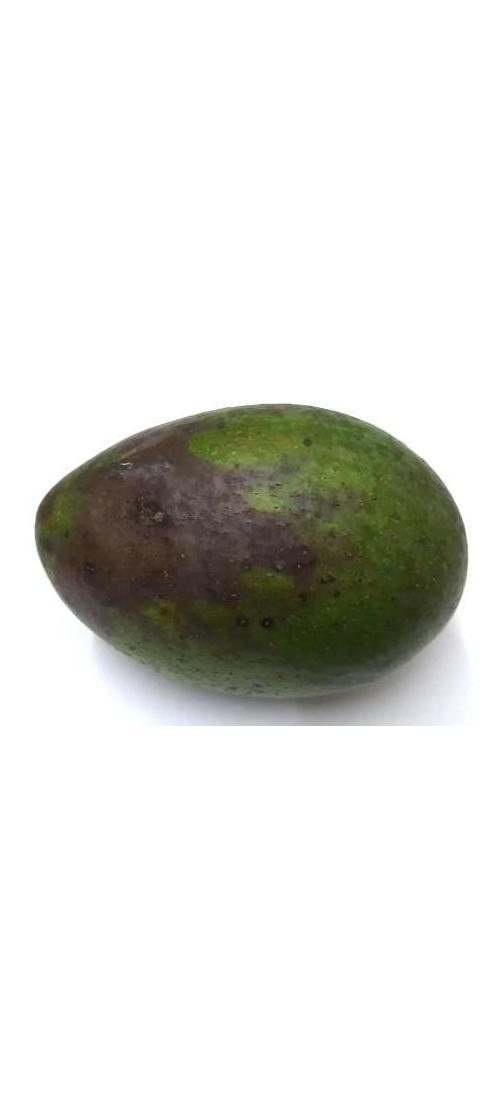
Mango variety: Ashshina Zhinuk